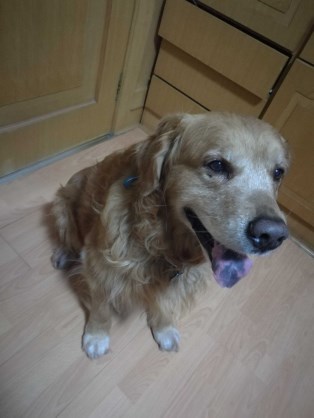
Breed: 5355-n000126-golden_retriever